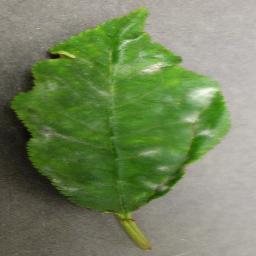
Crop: cherry
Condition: (including_sour)_powdery_mildew